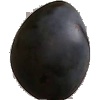
Label: Plum 3